Kitara F.C.

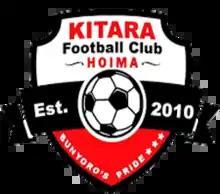
Kitara FC logo

Kitara FC, also known as Kitara Football Club or The Royals, is a Ugandan football club found in Hoima City. It plays among the top division of Uganda football league known as Uganda Premier League and Kitara fc is the current winner of Uganda cup.